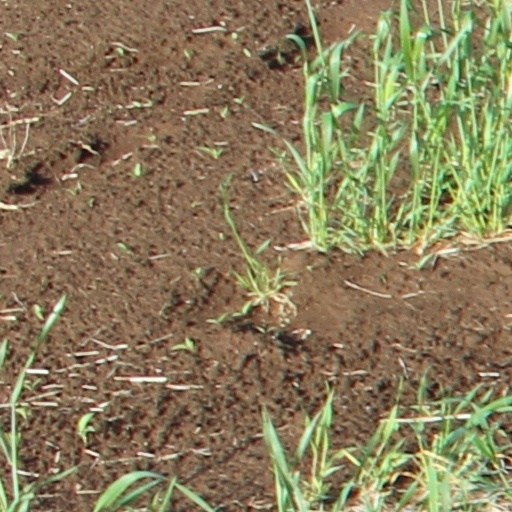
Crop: wheat